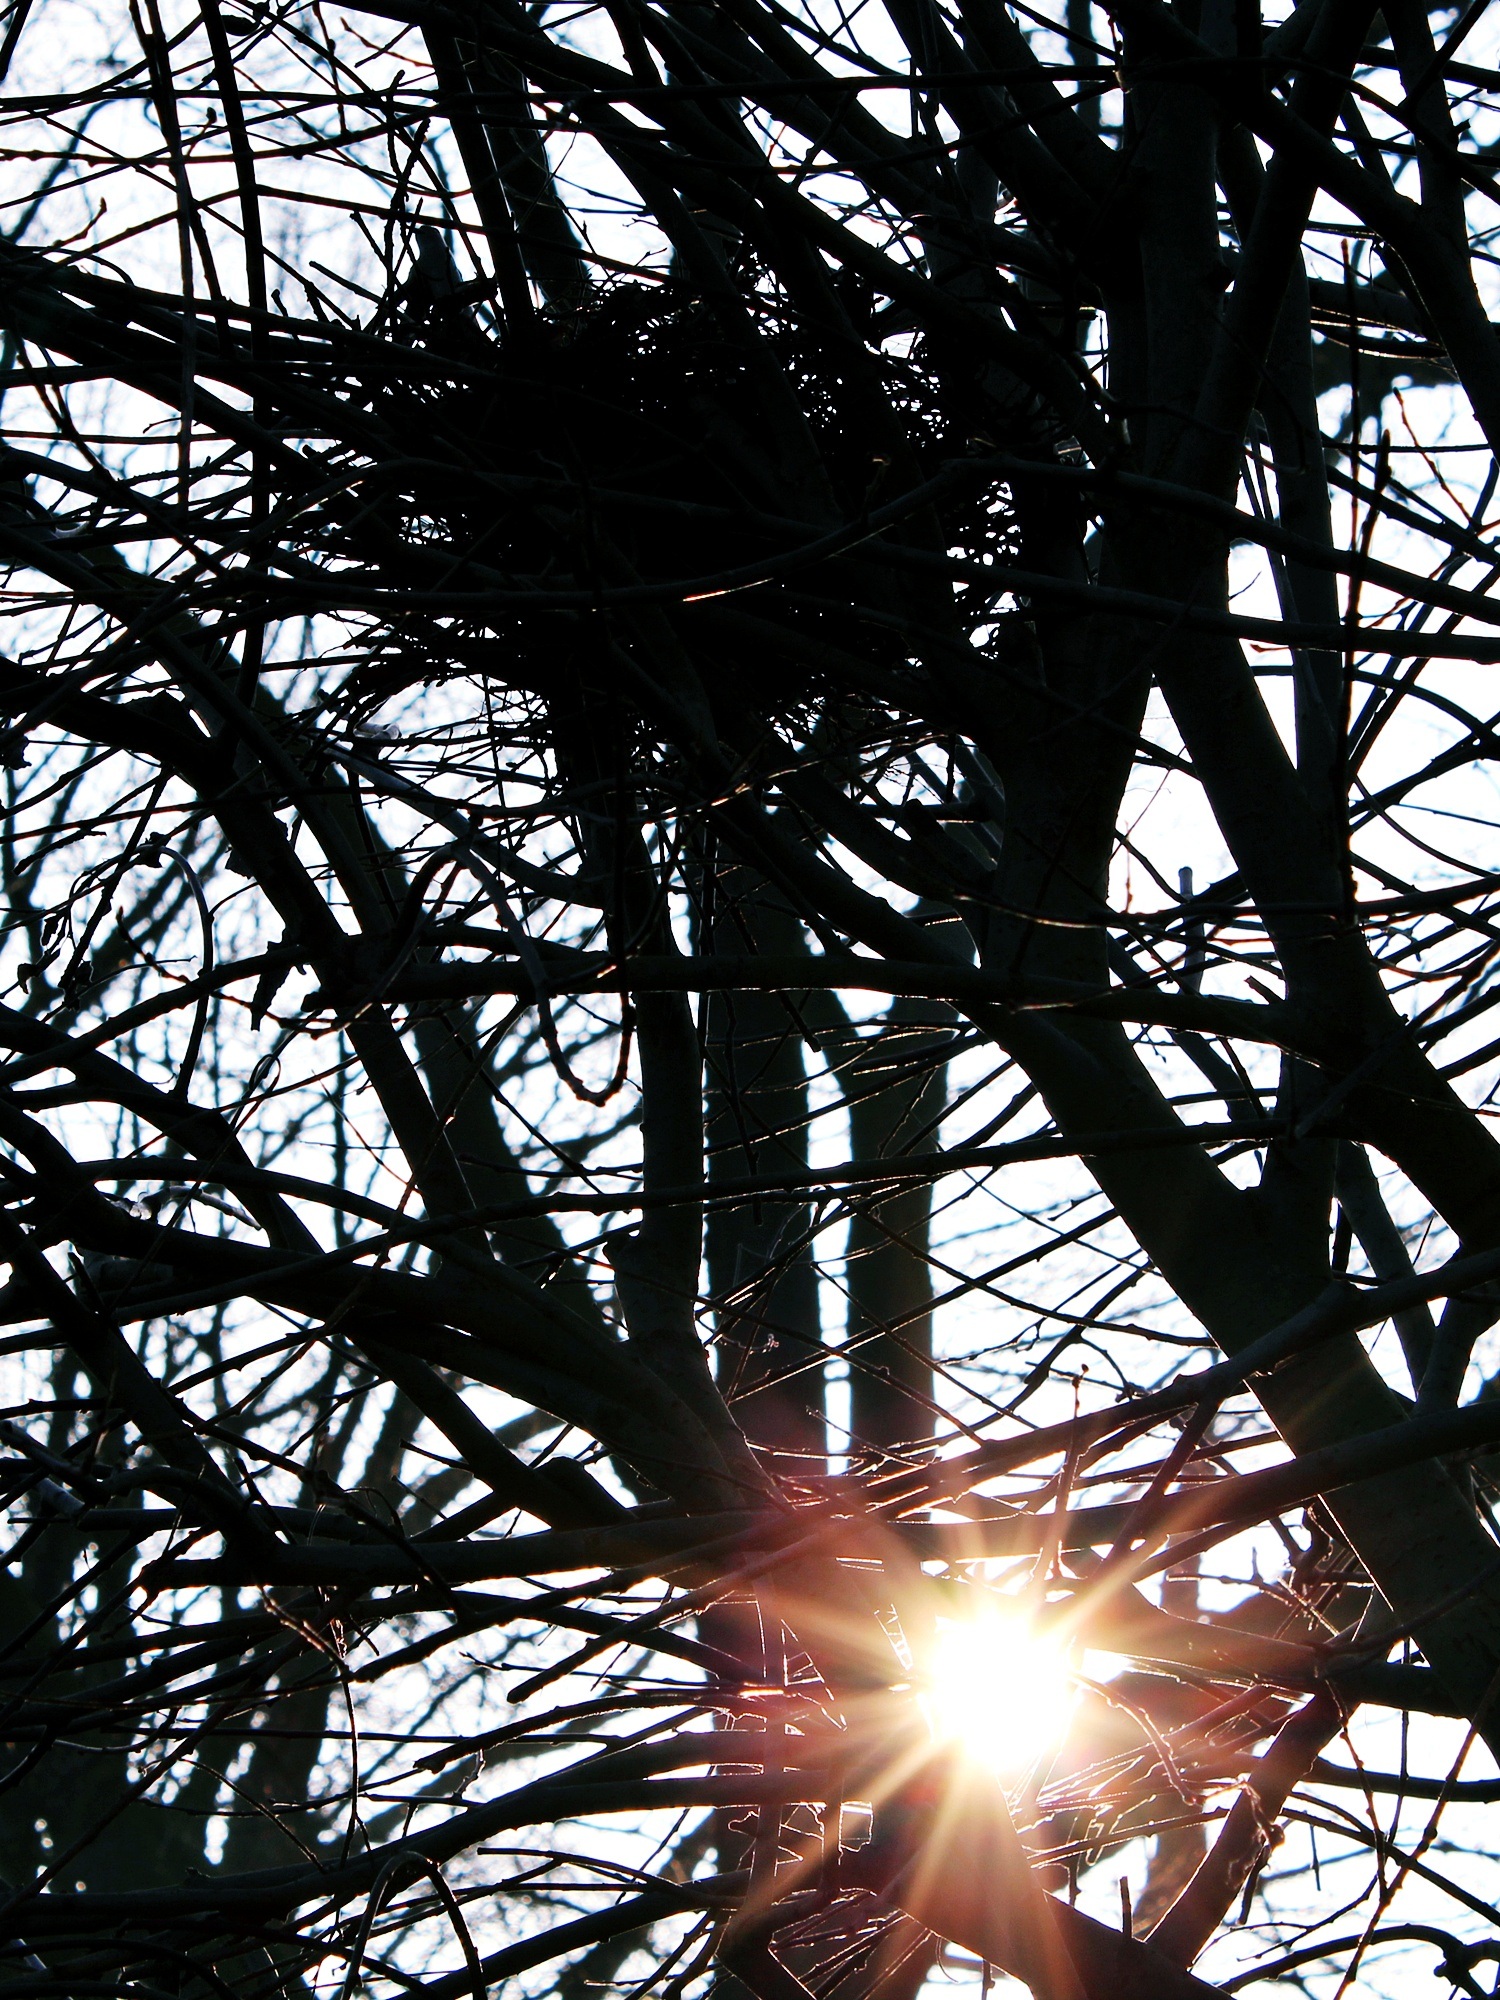
landscape, tree, nature, branch, light, plant, sky, sun, sunlight, leaf, flower, autumn, romance, season, branches, mood, winter sun, abendstimmung, sunbeam, evening sky, bird's nest, woody plant